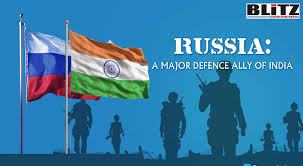
Label: BM-30